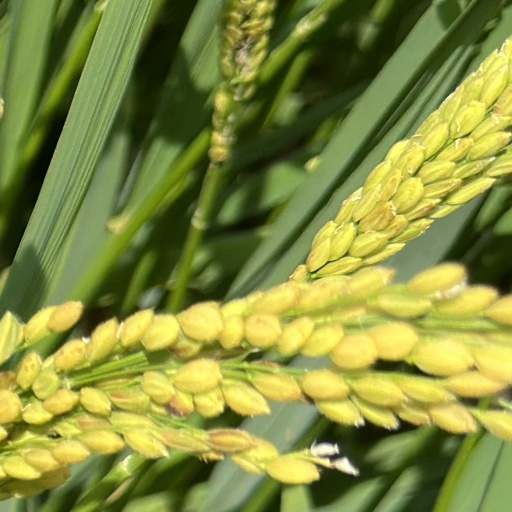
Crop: rice